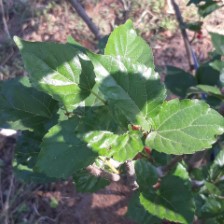
Variety: ChiangMai60